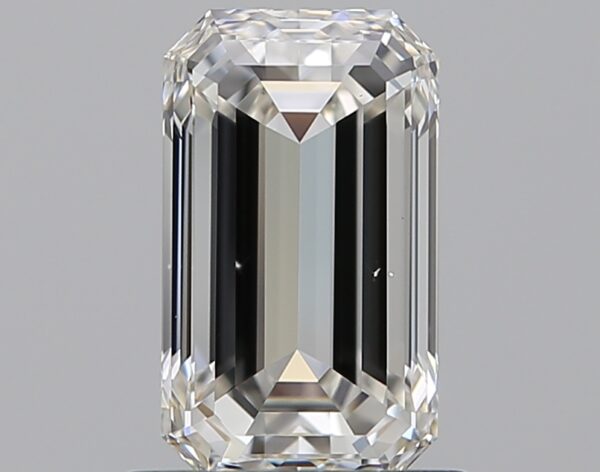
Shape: emerald
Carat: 1
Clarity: VS1
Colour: I
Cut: EX
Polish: EX
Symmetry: VG
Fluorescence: F
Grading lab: GIA
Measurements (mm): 7.55 x 4.38 x 2.97